Neil McGregor (rugby union)

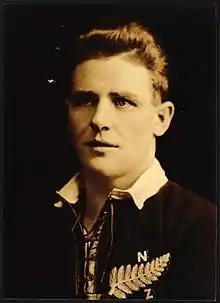
McGregor in 1924

Neil Perriam McGregor (29 December 1901 – 12 July 1973) was a New Zealand rugby union player. A first or second five-eighth, McGregor represented and at a provincial level, and was a member of the New Zealand national side, the All Blacks, from 1924 to 1928. He played 27 matches for the All Blacks including two internationals. He went on to serve as the selector and coach of the provincial side from 1961 to 1963, and was a South Island selector from 1965 to 1968.